Occupation of the Ruhr

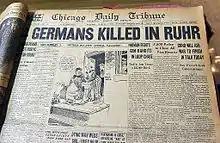
Front page of "Chicago Daily Tribune", 6 March 1923, announcing that French troops had killed four resisting Germans

As a consequence of Germany's failure to make timber deliveries in December 1922, the Reparation Commission declared Germany in default. Particularly galling to the French was that the timber quota the Germans defaulted on was based on an assessment of capacity the Germans made themselves and subsequently lowered. The Allies believed that the government of Chancellor Wilhelm Cuno, who had succeeded Joseph Wirth in November 1922, had defaulted on the timber deliveries deliberately as a way of testing the will of the Allies to enforce the treaty. Raymond Poincaré, the French prime minister, hoped for joint Anglo-French economic sanctions against Germany but opposed military action. By December 1922, however, he saw coal for French steel production and payments in money as laid out in the Treaty of Versailles draining away. French and Belgian delegates on the Reparation Commission urged occupying the Ruhr as a way of forcing Germany to pay more, while the British delegate favoured lowering the payments. The conflict was brought to a head by a German default on coal deliveries in early January 1923, which was the thirty-fourth coal default in the previous thirty-six months. After much deliberation, Poincaré decided to occupy the Ruhr on 11 January 1923 in order to exact the reparations. Poincaré knew that it would cost France as well as Germany and told reporters on 29 January 1923: Paralyzing the mining industry in the Ruhr may inflict hardships on France as well as Germany, but Germany is the greater loser and France will show the endurance necessary to outwit the German Government. ... French metallurgy is ready to suspend all operations, if necessary, to prove to the Germans that we are in earnest and intend to pursue our policy even if we suffer also. According to historian Sally Marks, the real issue during the (Ruhr campaign), as the Germans labelled the resistance to the French occupation, was not the German defaults on coal and timber deliveries but the sanctity of the Versailles Treaty. Poincaré often argued to the British that letting the Germans defy Versailles in regards to reparations would create a precedent that would lead to the Germans dismantling the rest of the Versailles treaty. Finally, Poincaré argued that once the chains that had bound Germany in Versailles were destroyed, it was inevitable that Germany would plunge the world into another world war.